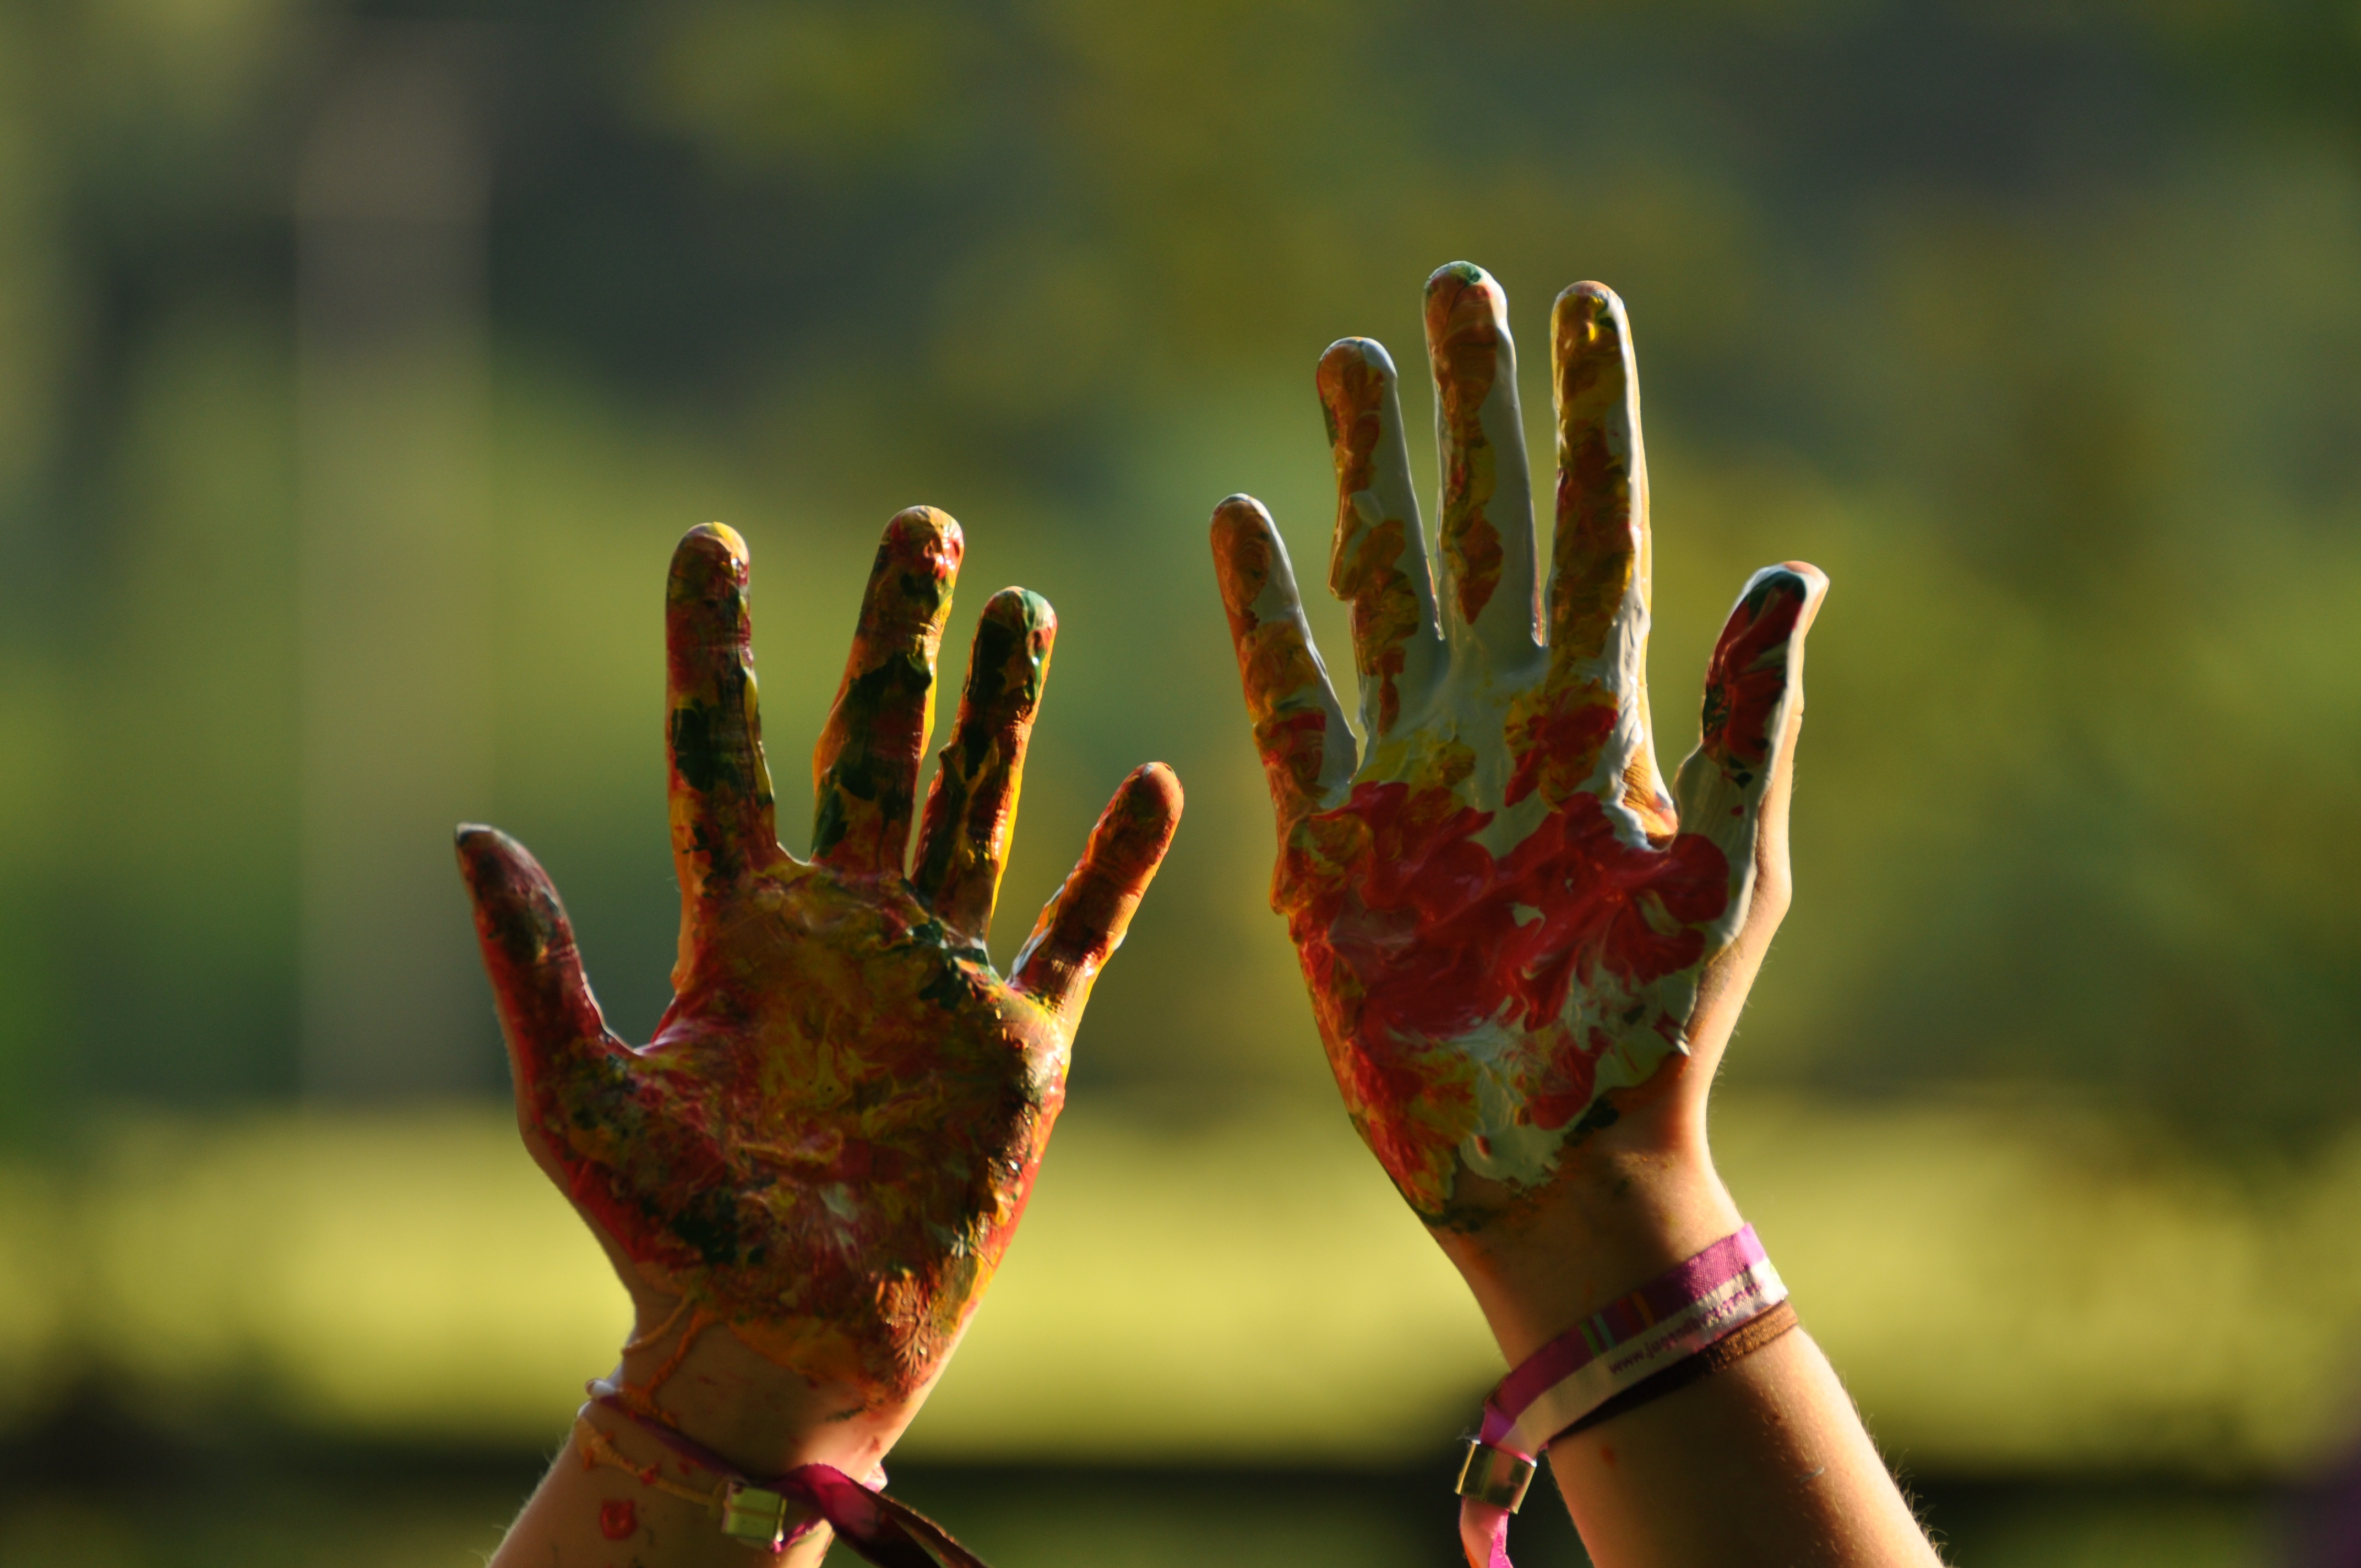
hand, tree, nature, grass, plant, lawn, photography, leaf, flower, pattern, finger, green, red, color, soil, child, paint, colorful, flora, close up, fun, hands, painted, hand in hand, macro photography, plant stem